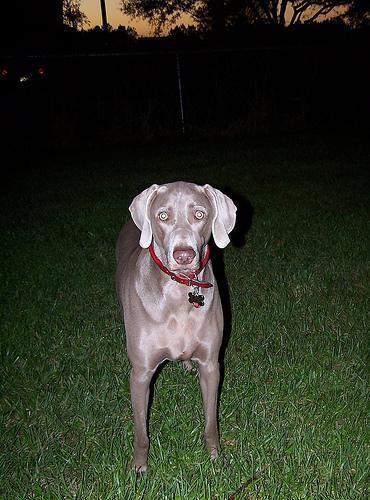
Weimaraner